Wies Andersen

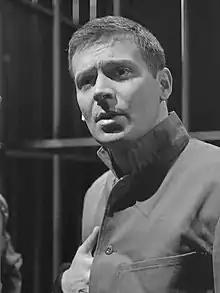
Andersen in 1966

Alois De Bois (6 February 1936 – 21 October 2023), professionally known as Wies Andersen, was a Belgian actor, television presenter and film director, whose career spanned about 40 years.